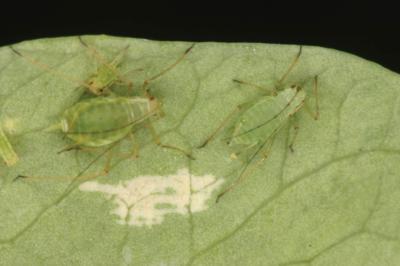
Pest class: pea_aphid